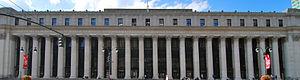
Le James A. Farley Post Office Building, anciennement nommé General Post Office Building, est le bâtiment principal du United States Postal Service à New York. Il fait face au Madison Square Garden.